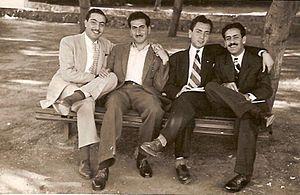
Hassan Mrayoud et Mansour Al-Atrache à l'Université américaine de Beytouth en Années 1940